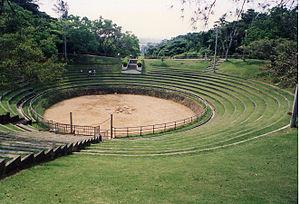
Le tōgyū, également appelé ushi-zumo, ushi-tsutsuki, ou encore ushi no tsunotsuki à Nagaoka et à Ojiya dans la préfecture de Niigata, est une discipline de lutte originaire du Japon, opposant deux taureaux de gabarit important. Elle se pratique également à Kuji, sur les îles Oki, à Uwajima, Tokunoshima et Uruma.